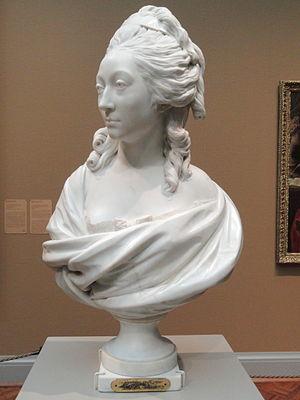
Anne-Marie-Louise-Jeanne Thomas de Domangeville, née le 24 août 1762 à Paris, morte le 17 avril 1799, est une dame de la noblesse de robe lorraine ayant vécu les années de la Révolution française.
Marie-François-Denis Thomas, comte de Pange dit « Le chevalier de Pange », né à Paris le 9 novembre 1764, décédé à Passy-sur-Yonne le 15 juillet 1796, est un homme de lettres, journaliste libéral sous la Révolution française. Il était le second fils survivant de Jean-Baptiste Thomas, marquis de Pange et de Renée d'Épinoy. Il fut l'ami d'André et de Marie-Joseph Chénier ainsi que de Germaine de Staël dont il publia deux ouvrages et qui nourrit pour lui des sentiments qu'il ne partagea pas.